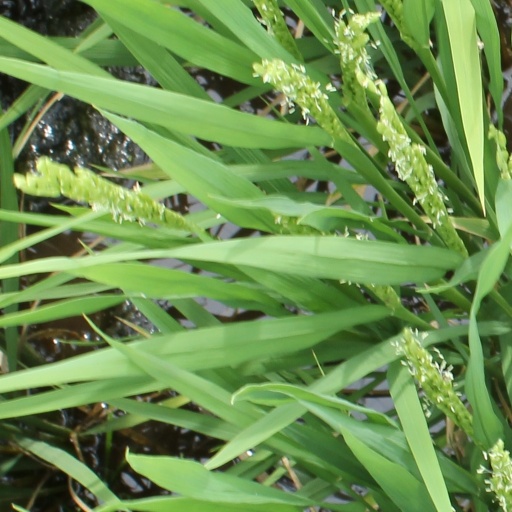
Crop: rice